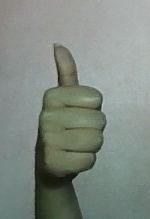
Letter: aleff